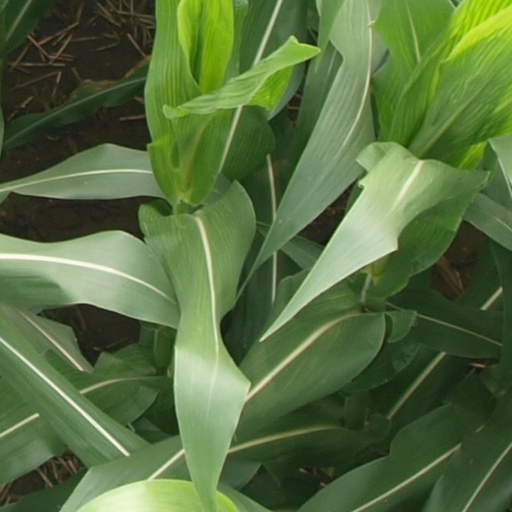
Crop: maize; corn